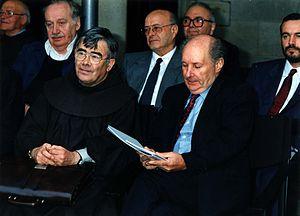
Pello Salaburu Echeverría, né le 3 juillet 1951 à Arizkun, est un linguiste, écrivain et académicien basque espagnol de langue basque et espagnole.
L'Académie de la langue basque est l'institution académique officielle qui se consacre à la défense de la langue basque.